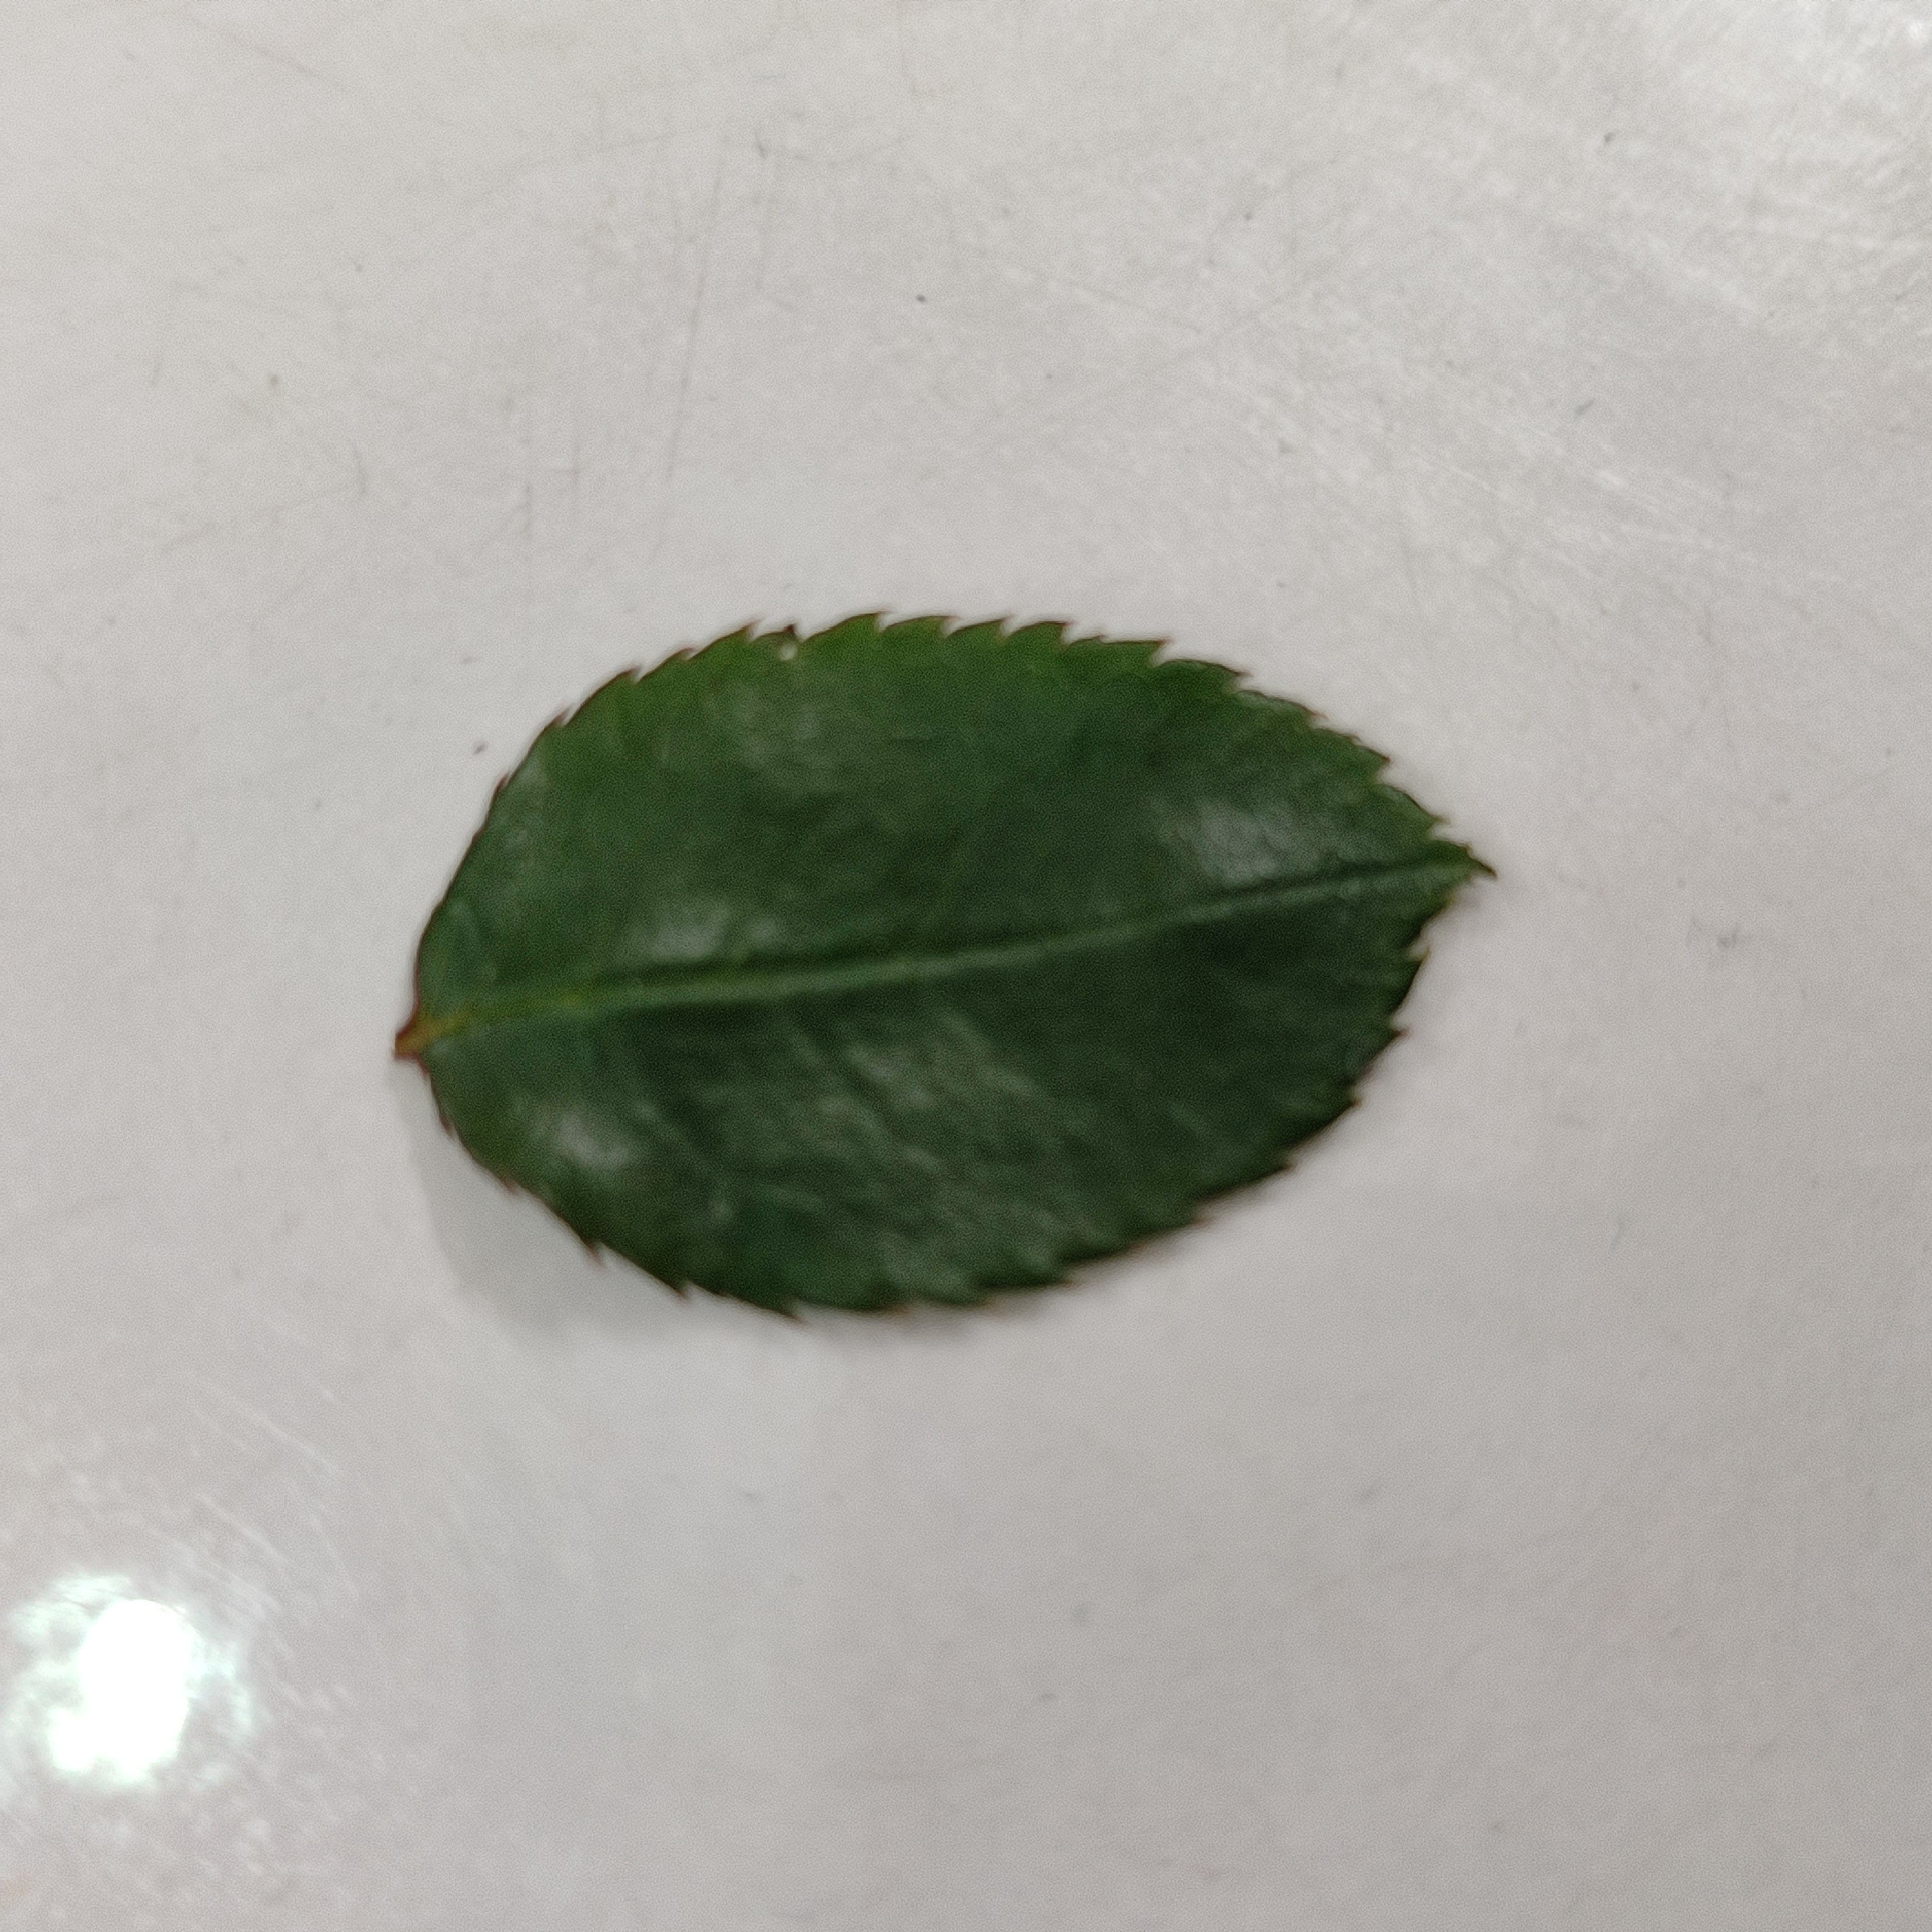
Label: Healthy Leaf